Hammer and Rifle

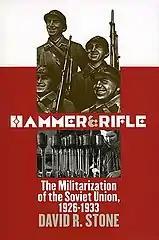
2000 dust cover image

Hammer and Rifle: The Militarization of the Soviet Union, 1926-1933 is a historical account of the Soviet military's role and impact on the Soviet Union economy during the first five year plan. It also covers events immediately prior to this period. This book was written by David R. Stone and published by the University Press of Kansas in September, 2000.